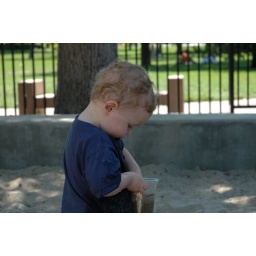
2005-05-30 Cole concentrates on water in a cup